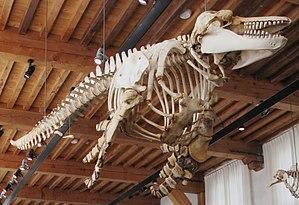
L'orque, ou épaulard, est une espèce de mammifères marins du sous-ordre des cétacés à dents, les odontocètes. Elle a une répartition cosmopolite ; elle vit dans les régions arctiques et antarctiques jusqu'aux mers tropicales. Son régime alimentaire est très diversifié, bien que les populations se spécialisent souvent dans des types particuliers de proies. Certaines se nourrissent de poissons, tandis que d'autres chassent les mammifères marins tels que les lions de mer, les phoques, les morses et même de grandes baleines. Les orques sont considérées comme des superprédateurs.